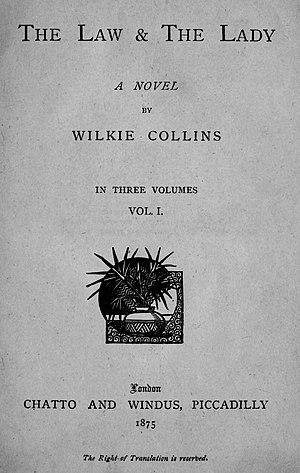
Seule contre la loi est un roman écrit par Wilkie Collins en 1875. Il s'agit d'une histoire d'amour empruntant la forme d'un roman policier.